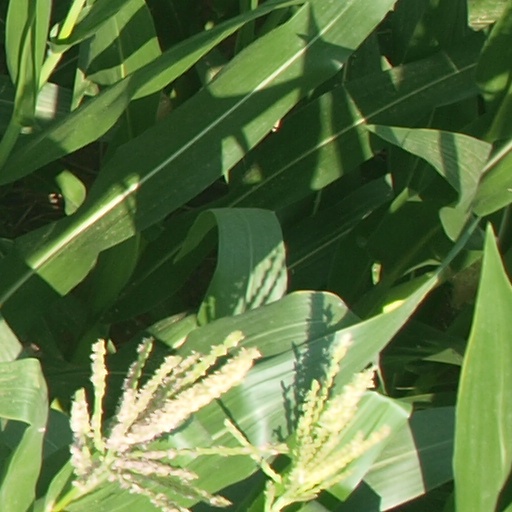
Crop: maize; corn